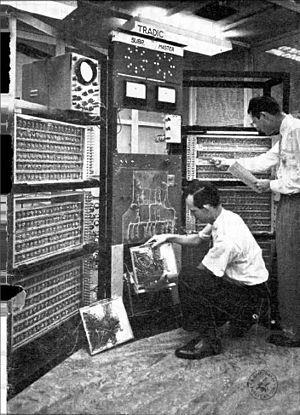
En 1955 le TRADIC a été le premier ordinateur à transistors généraliste des États-Unis.